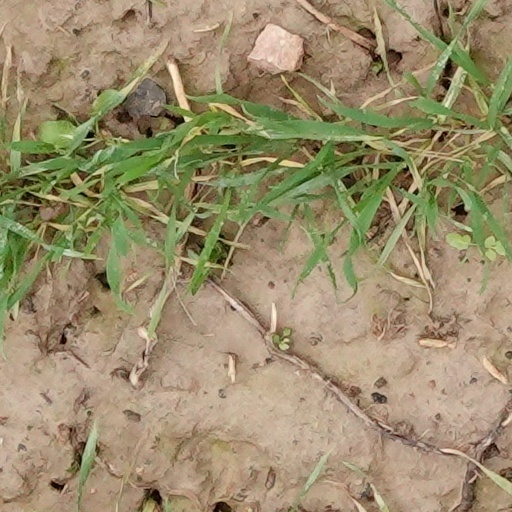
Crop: wheat